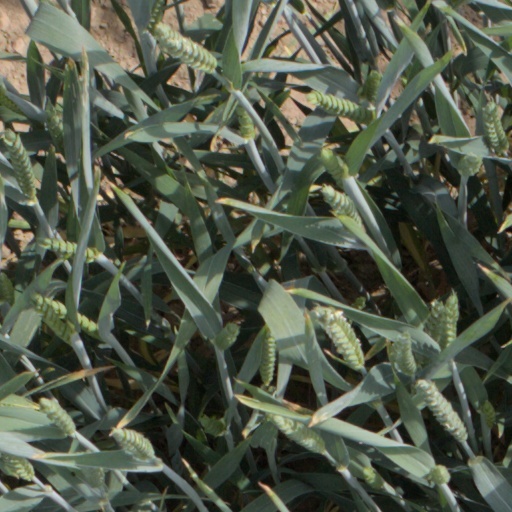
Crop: wheat